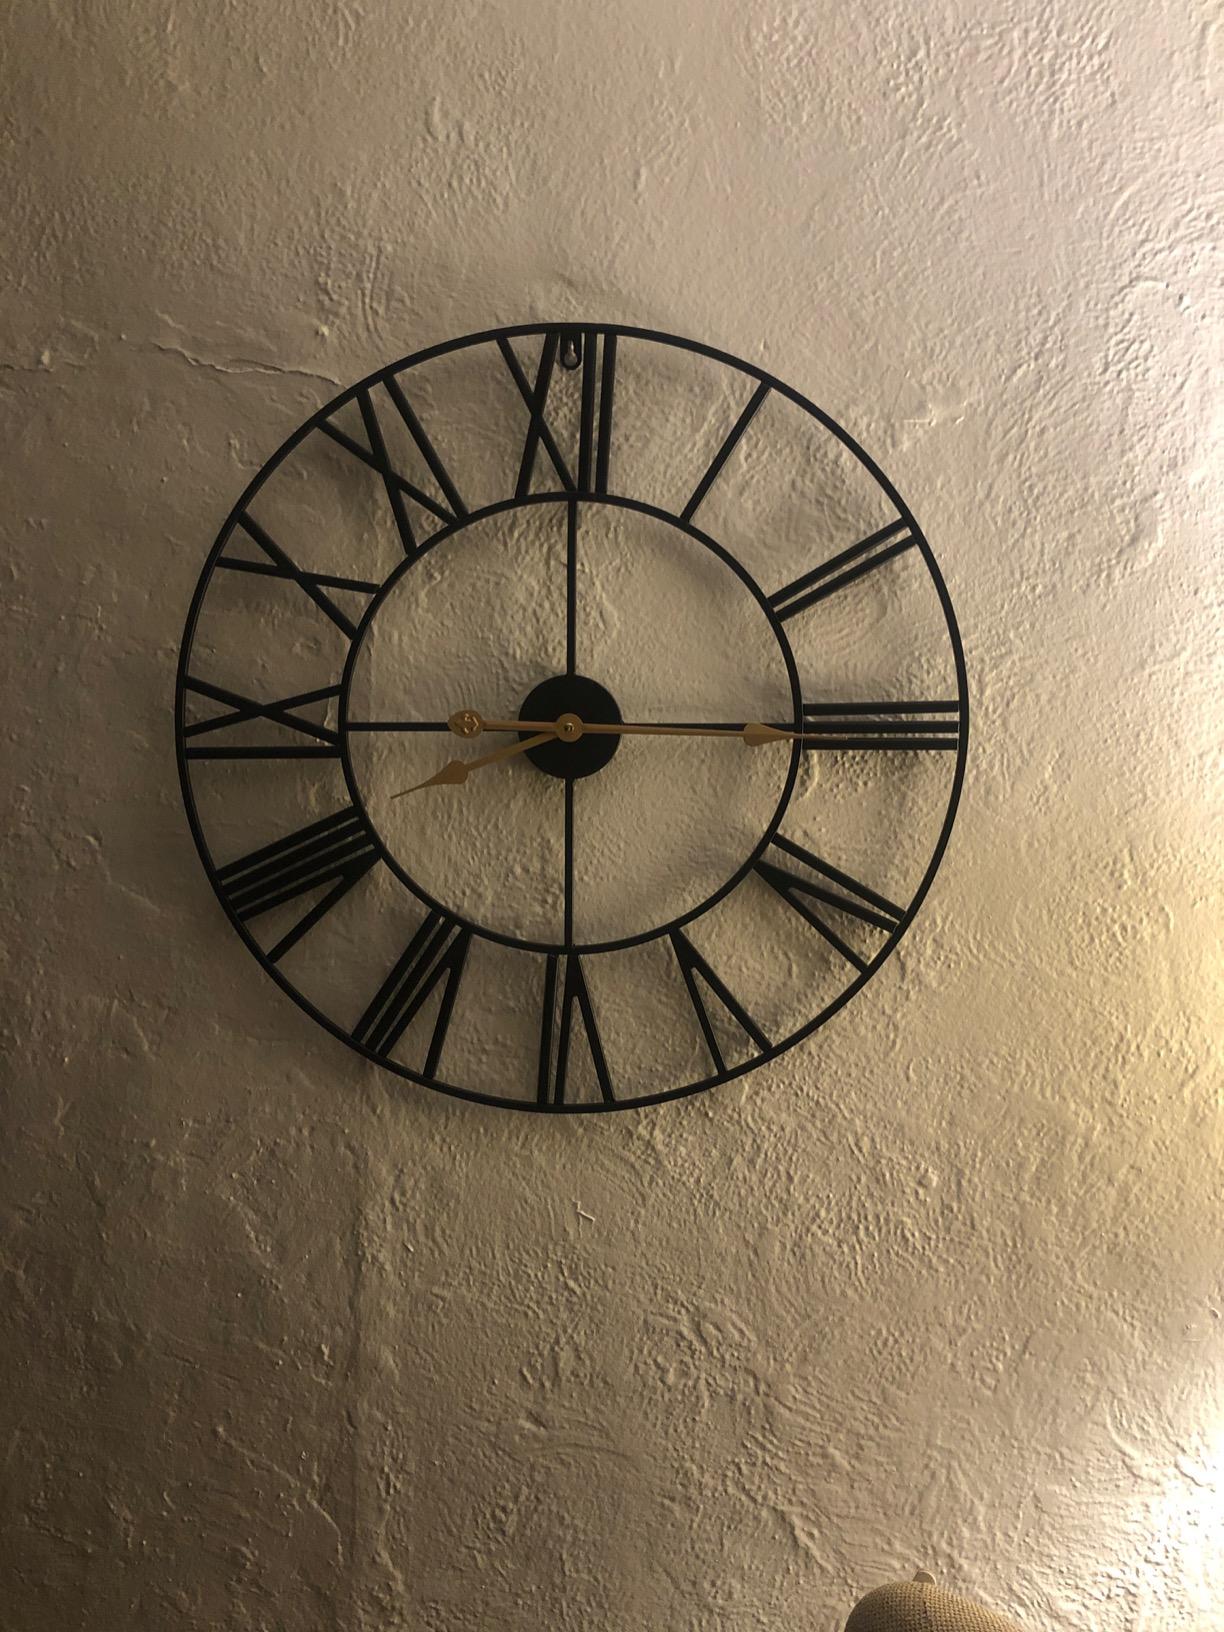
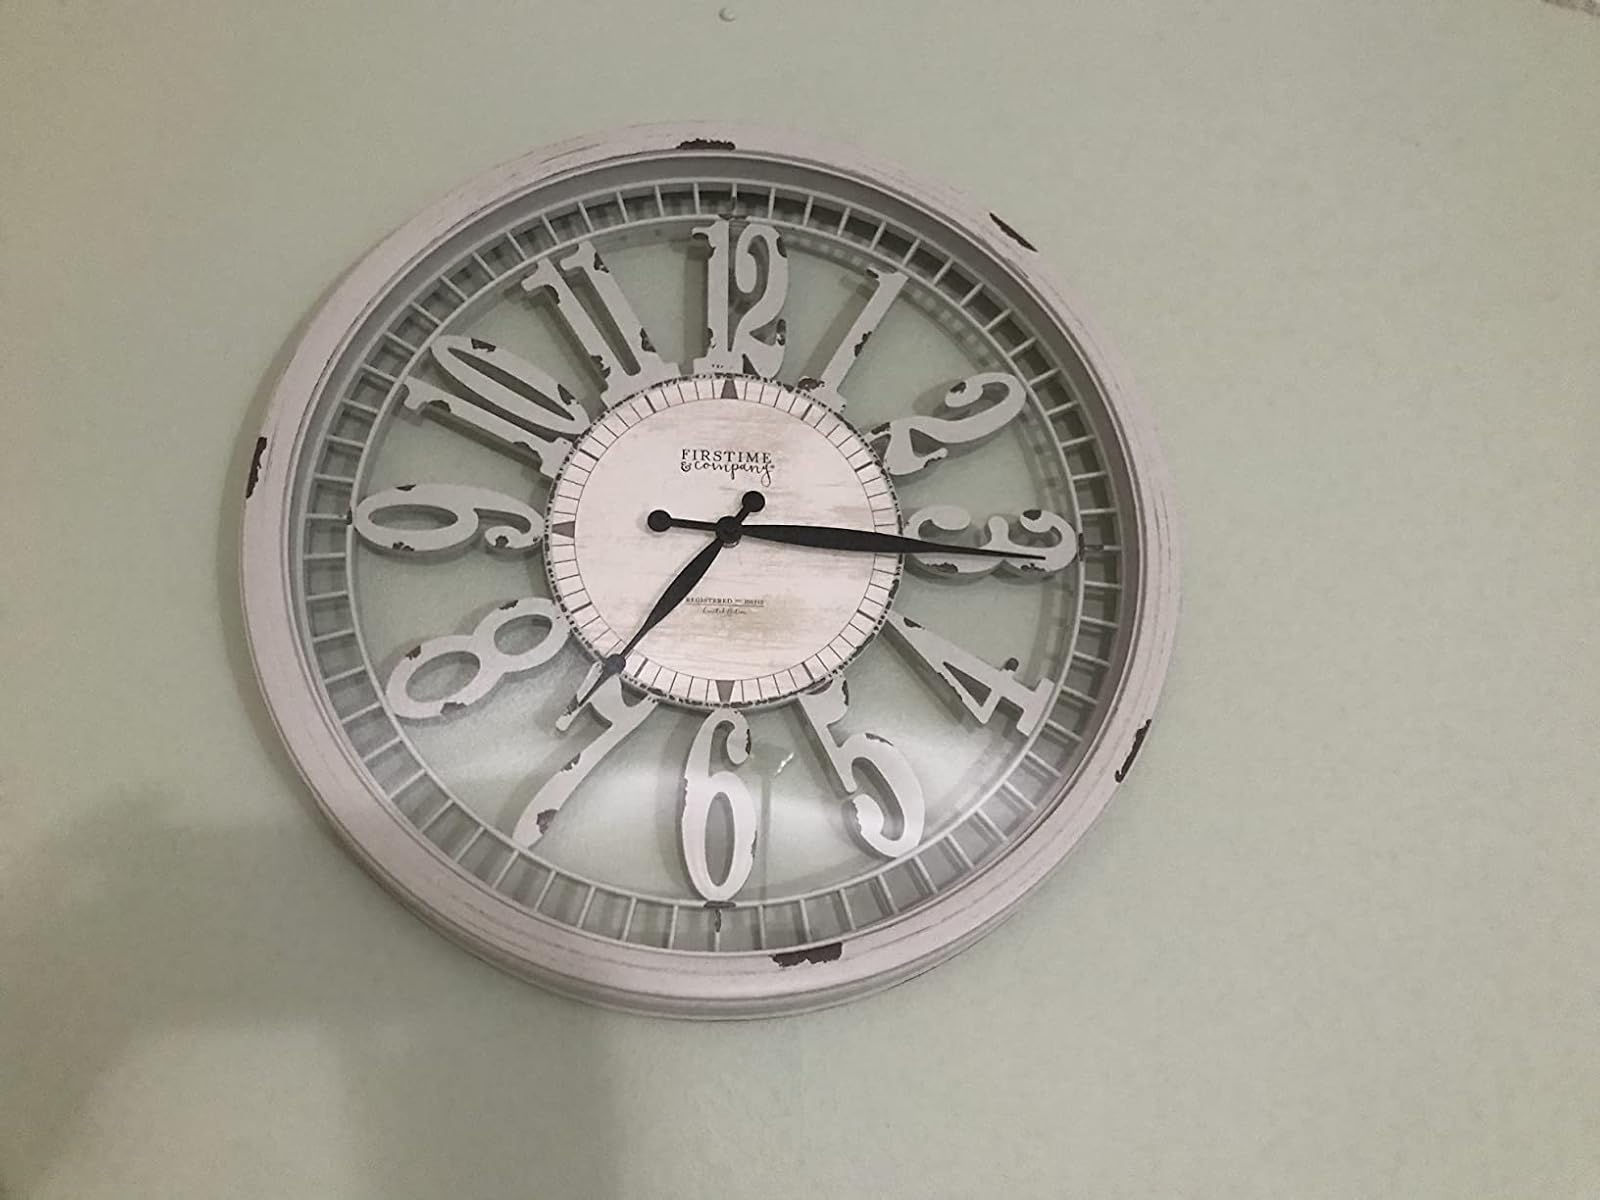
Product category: clock
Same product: no